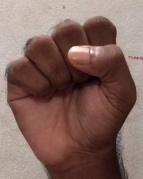
ASL sign: S